Flower power

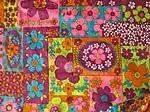
Cotton fabric, late 1960s (USA)

The avant-garde art of Milton Glaser, Heinz Edelmann, and Peter Max became synonymous with the flower power generation. Edelman's illustration style was best known in his art designs for the Beatles' 1968 animated film "Yellow Submarine". Glaser, the founder of Push Pin Studios, also developed the loose psychedelic graphic design, seen for example in his seminal 1966 poster illustration of Bob Dylan with paisley hair. It was the posters by pop artist Peter Max, with their vivid fluid designs painted in Day-Glo colors, which became visual icons of flower power. Max's cover story in "Life" magazine (September 1969) as well as appearances on "The Tonight Show Starring Johnny Carson" and "The Ed Sullivan Show", further established "flower power" style art into mainstream culture.